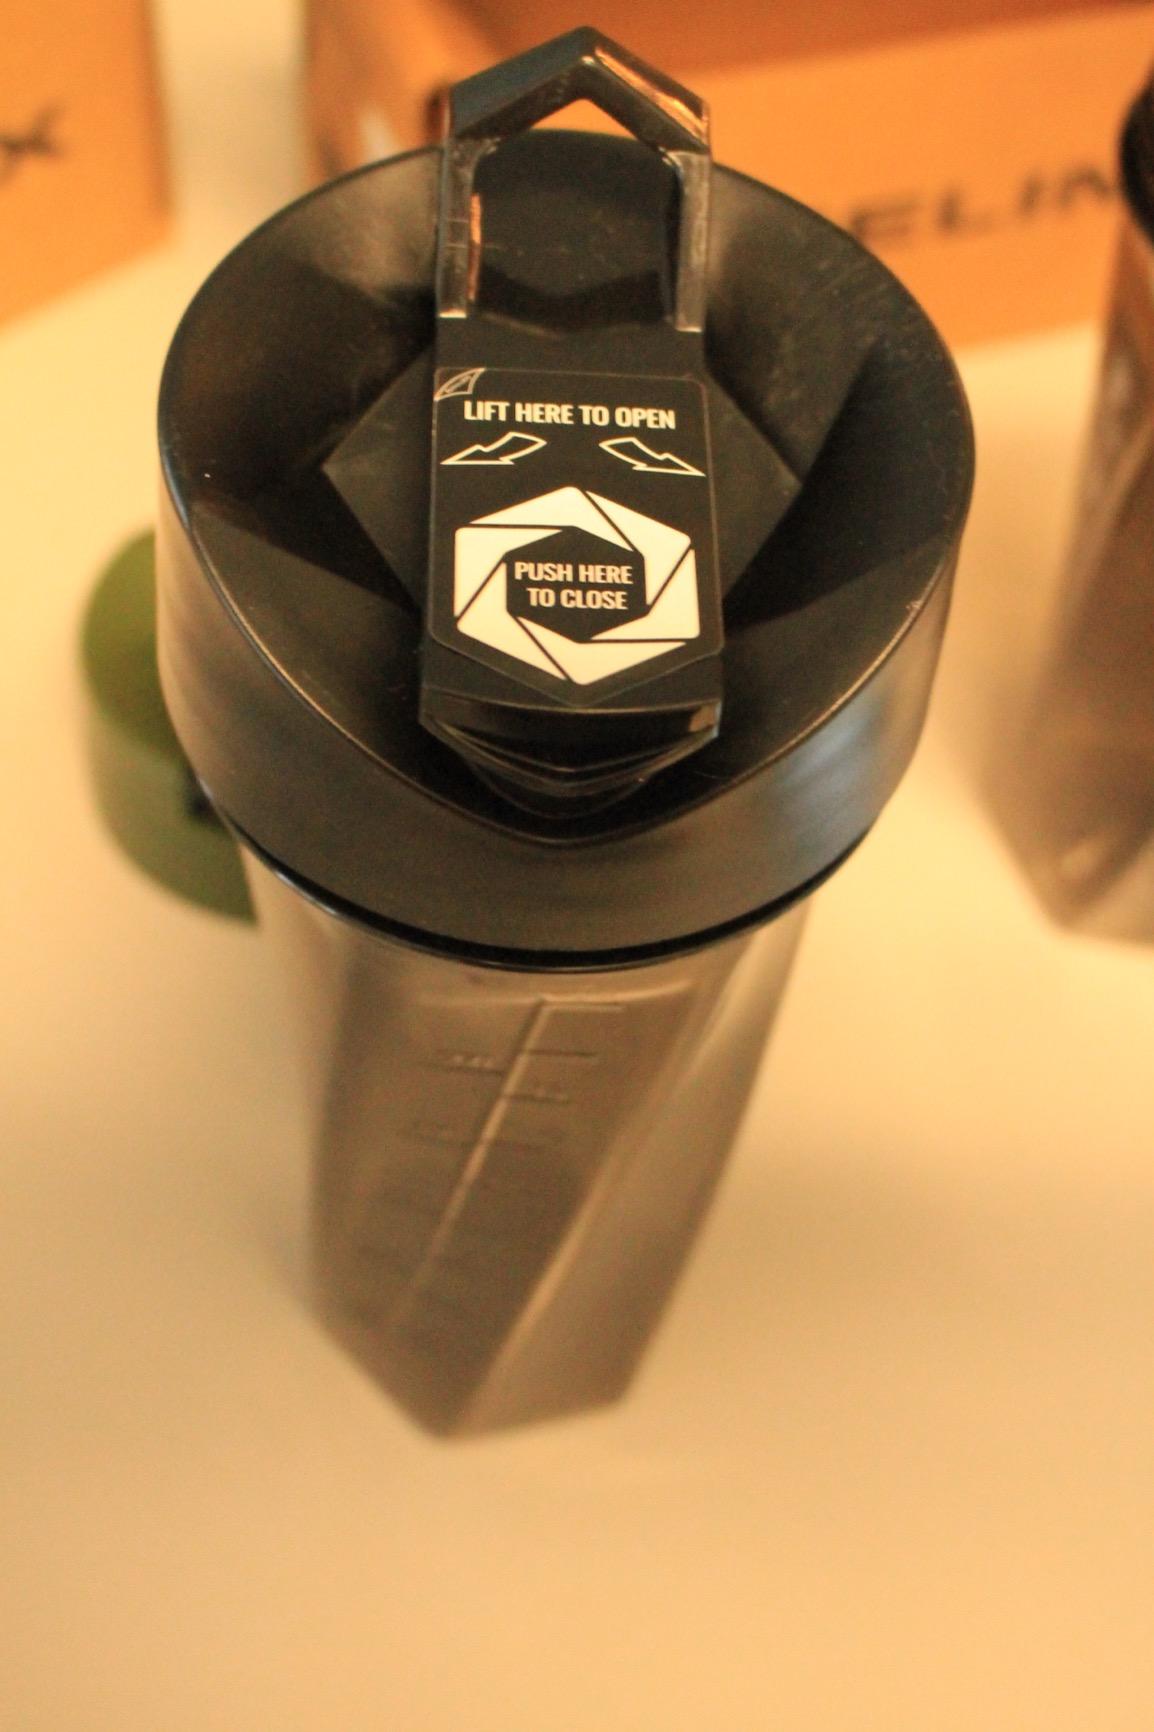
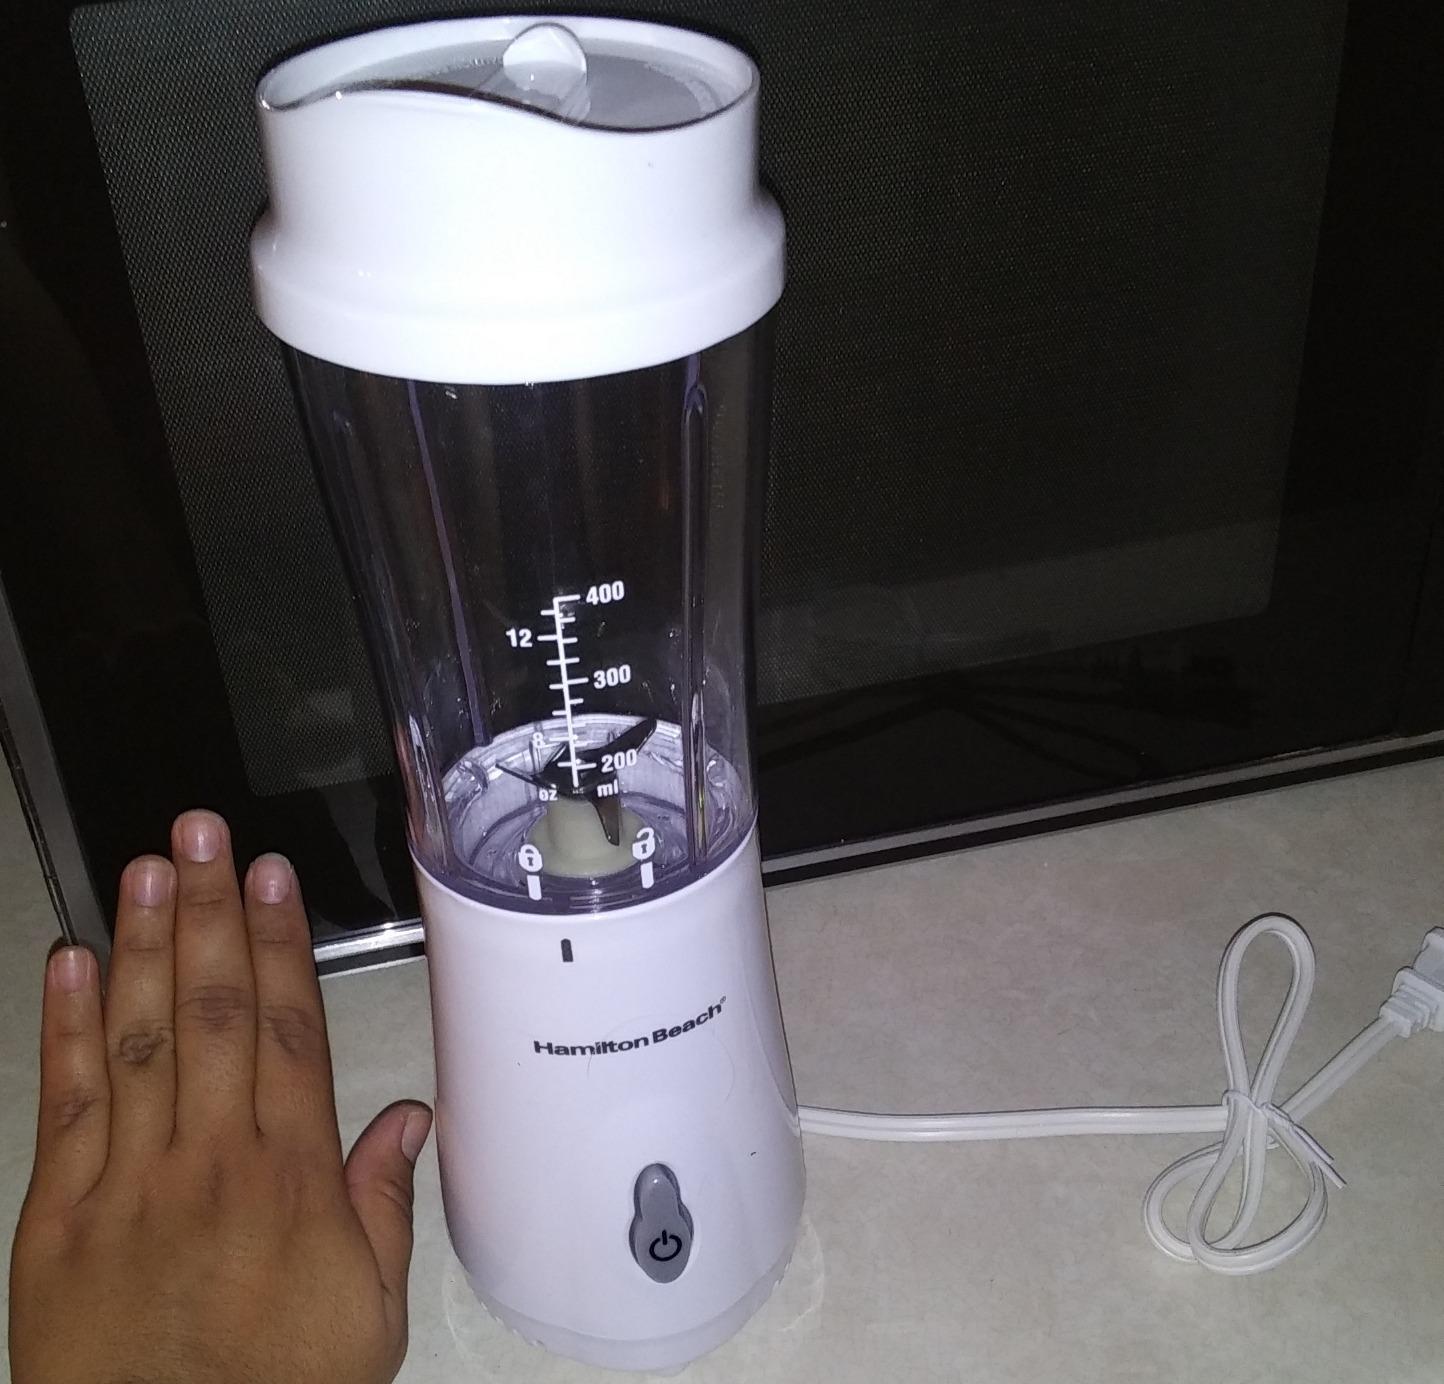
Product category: items_blender
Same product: no